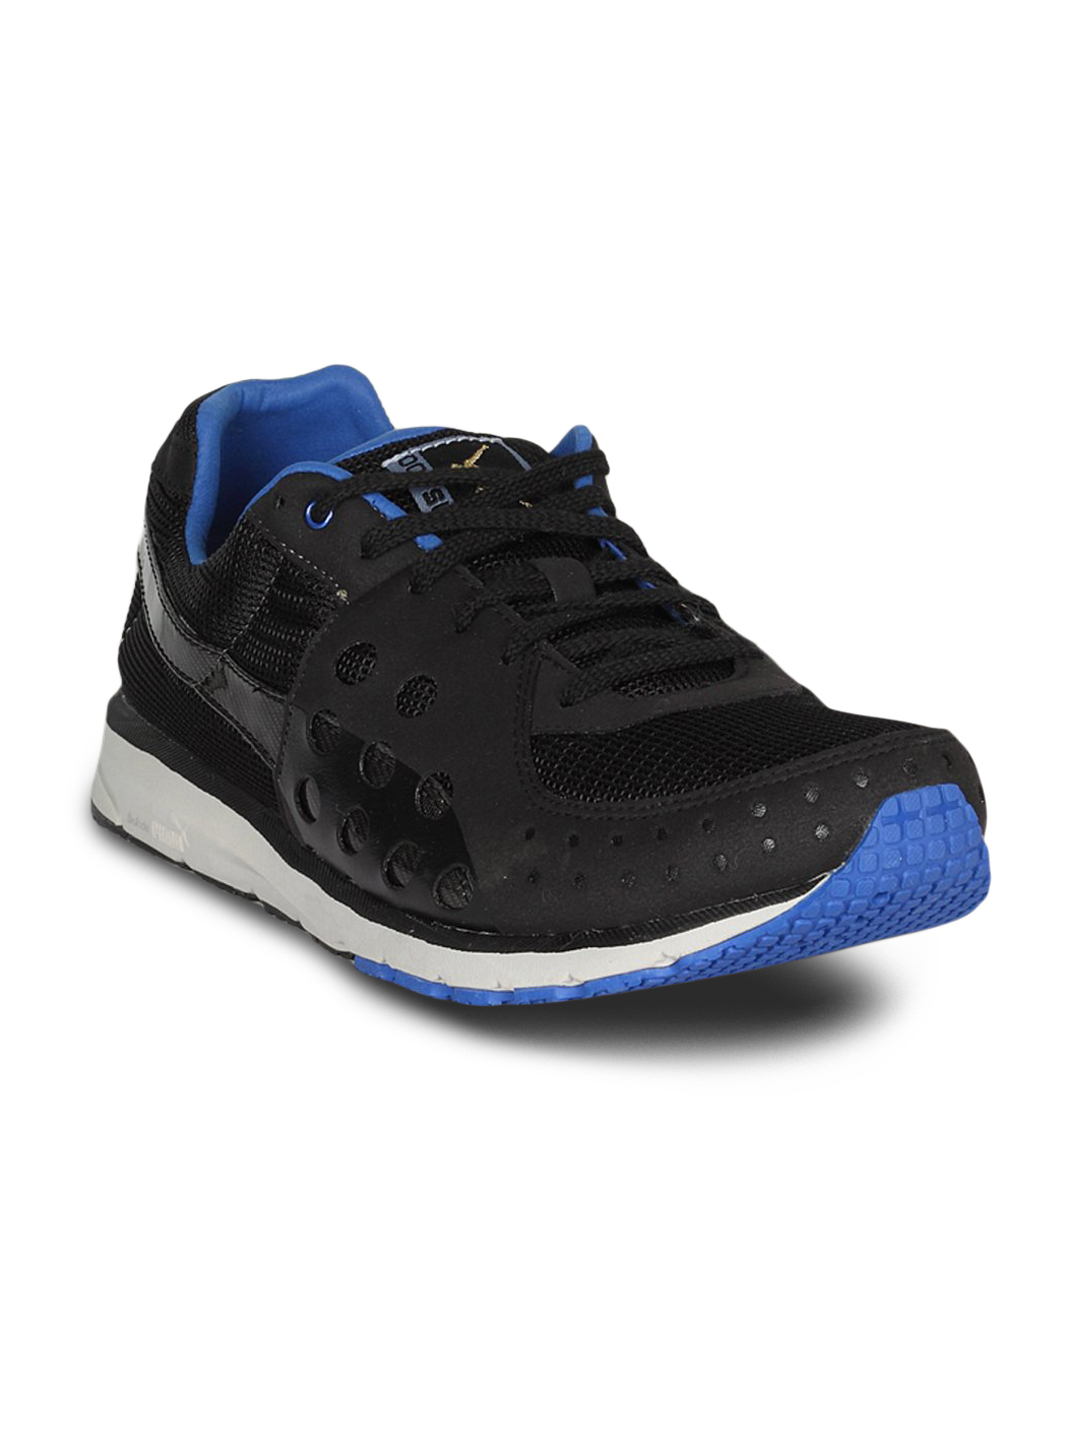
Puma Men's Bolt Faas 300 Black Blue Shoe
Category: Footwear / Shoes / Sports Shoes
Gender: Men
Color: Black
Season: Summer 2011
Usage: Sports